Alunite

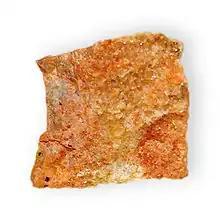
Alunite from Marysvale, Utah

Sodium can substitute for potassium in the mineral, and when the sodium content is high, is called natroalunite.